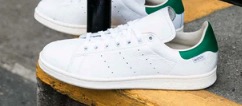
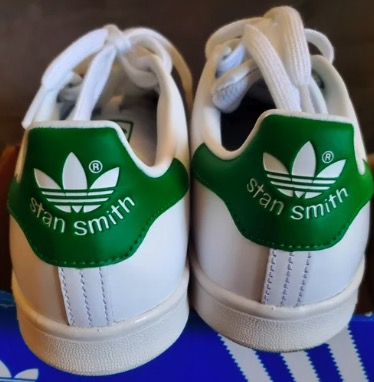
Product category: misc
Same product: yes